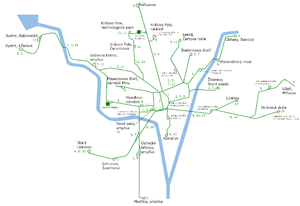
Le tramway de Brno, circule depuis 1900 dans la ville de Brno en République tchèque.